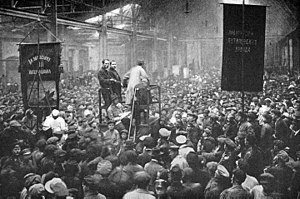
Oktoberrevolutionen / Baggrund
Et møde på Putilov-fabrikken i 1917. Strejkerne på fabrikken var et af flere elementer, der ledte til februarrevolutionen
Oktoberrevolutionen var anden del af den russiske revolution i 1917, hvor det gennem et statskup lykkedes bolsjevikkerne at styrte den russiske regering, som var kommet til magten ved Februarrevolutionen, hvor zaren trådte tilbage. Oktoberrevolutionen blev organiseret og ledet af politikerne Lev Trotskij, Vladimir Lenin og Pavel Dybenko. Efter den Russiske Borgerkrig blev Lenin leder af Sovjetunionen.